Kato Kaelin

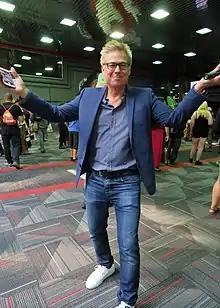
Kaelin at the 2018 Wizarding World Con in Chicago

Before his involvement in the O. J. Simpson trial, Kaelin appeared in the beach comedy movie "Beach Fever" (1987), in which his character created a love potion with his friend and hit on girls at the beach; he also starred in "Night Shadow" (1989), a low budget horror movie.